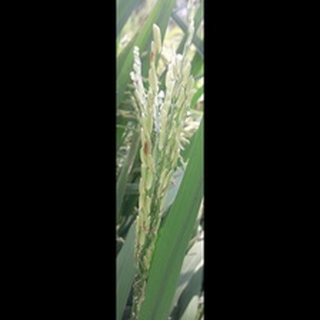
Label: healthy_rice